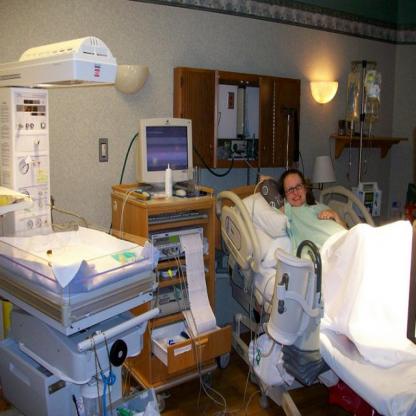
Scene: Indoor